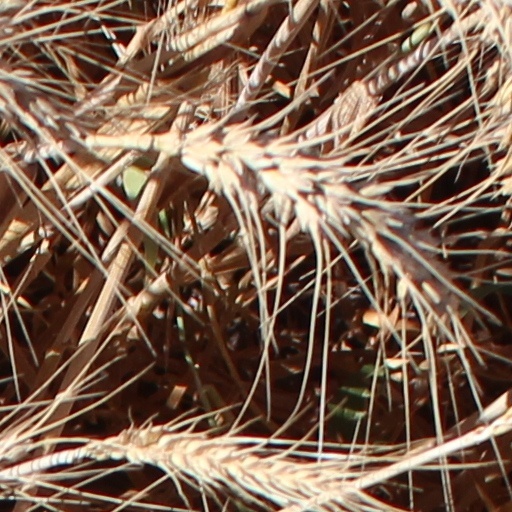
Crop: wheat